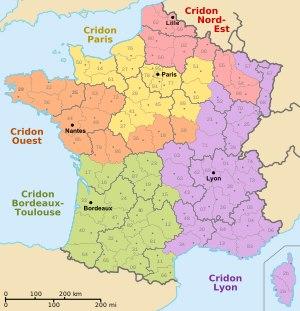
Les Centres de recherches, d'information et de documentation notariales sont des organismes français constitués sous forme de GIE ou d'associations, qui ont pour objectif d'aider les notaires à se documenter et à se former, afin qu'ils puissent remplir leurs missions et assumer leurs responsabilités.